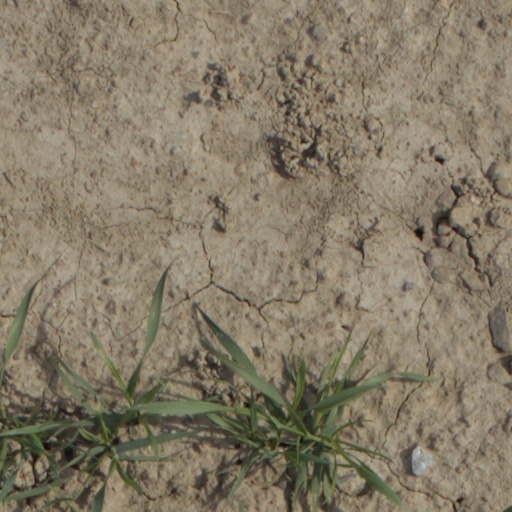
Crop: wheat